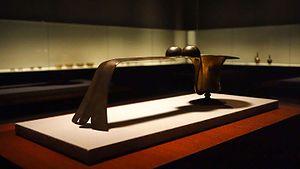
Japon, musée national de Tokyo (galerie des trésors du temple Hōryū)
Un trésor national est, au Japon, un bien culturel important d'une valeur exceptionnelle et de portée universelle appartenant au patrimoine culturel matériel de la nation. Depuis 1950, le ministère de l'Éducation, de la Culture, des Sports, des Sciences et de la Technologie dispose de l'arsenal législatif nécessaire pour inventorier et classer les biens culturels du pays, et mettre en œuvre les mesures appropriées pour leur protection et conservation.